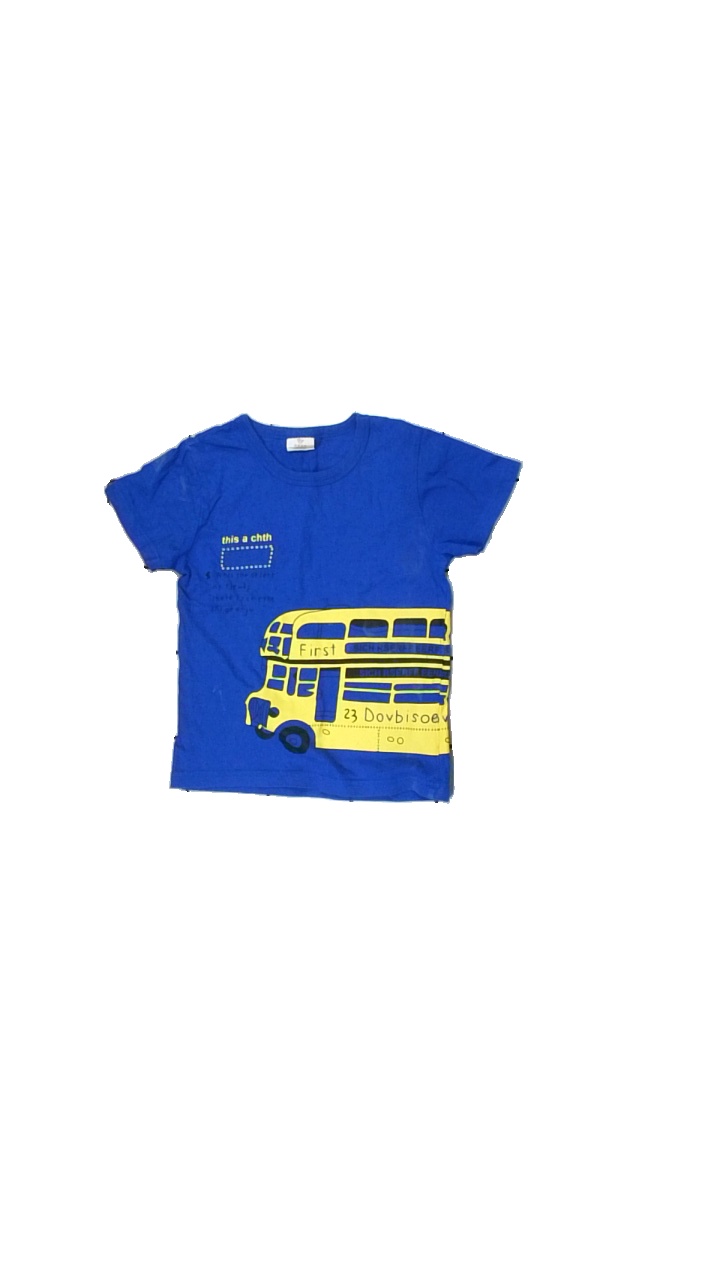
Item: T-shirt (Children)
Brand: Missing
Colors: Blue, Black, Yellow
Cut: Regular
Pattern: Other
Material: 100% cotton
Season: All
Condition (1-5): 3
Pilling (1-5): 5
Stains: Major
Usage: Recycle
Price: <50